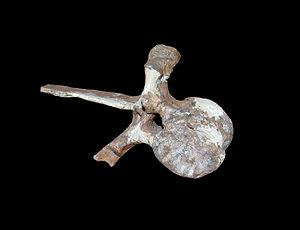
Zalmoxes est un genre éteint de dinosaures ornithopodes proche des iguanodons, ayant vécu en Roumanie tout à la fin de Crétacé, au Maastrichtien, soit il y a environ entre 72,1 à 66,0 millions d'années. Il fut d'abord associé au genre Iguanodon, mais placé ensuite avec les Rhabdodon au sein de la famille des Rhabdodontidae.